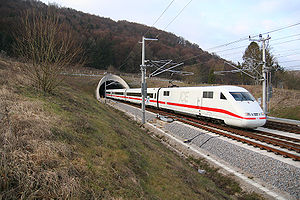
Intercity-Express / ICE's historie / Første Generation
ICE 1 på Nürnberg-München højhastighedslinjen
"InterCityExpress, eller bare ICE, er et system af højhastighedstog, der primært kører i Tyskland og dets nabolande. Toget, der er Deutsche Bahns flagskib, er også den højeste produktkategori fra DB Fernverkehr. Brand-navnet ""ICE"" er blandt de bedst kendte i Tyskland med et kendskab blandt befolkningen tæt på 100% ifølge DB.